The Helmet (Oceanus Procellarum)

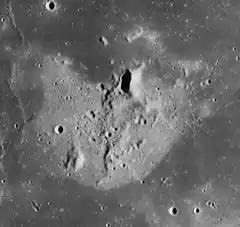
Lunar Orbiter 4 image of the helmet

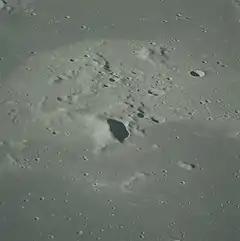
Apollo 16 image, facing south. This is Figure 28-10 of the "Apollo 16 Preliminary Science Report", the caption of which is "Distinct color boundaries of highland mass in Oceanus Procellarum"

The Helmet is an informal term for a highland mass within southern Oceanus Procellarum on the near side of the Moon, southeast of the crater Herigonius. The astronauts of Apollo 16 used the term to refer to the feature during the mission. The name derives from the roughly semicircular shape of the border of the feature, resembling a helmet. The feature is topographically higher and of a higher albedo than the surrounding mare lava plain.